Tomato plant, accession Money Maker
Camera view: bottom (45 deg); turntable rotation: 300 degrees
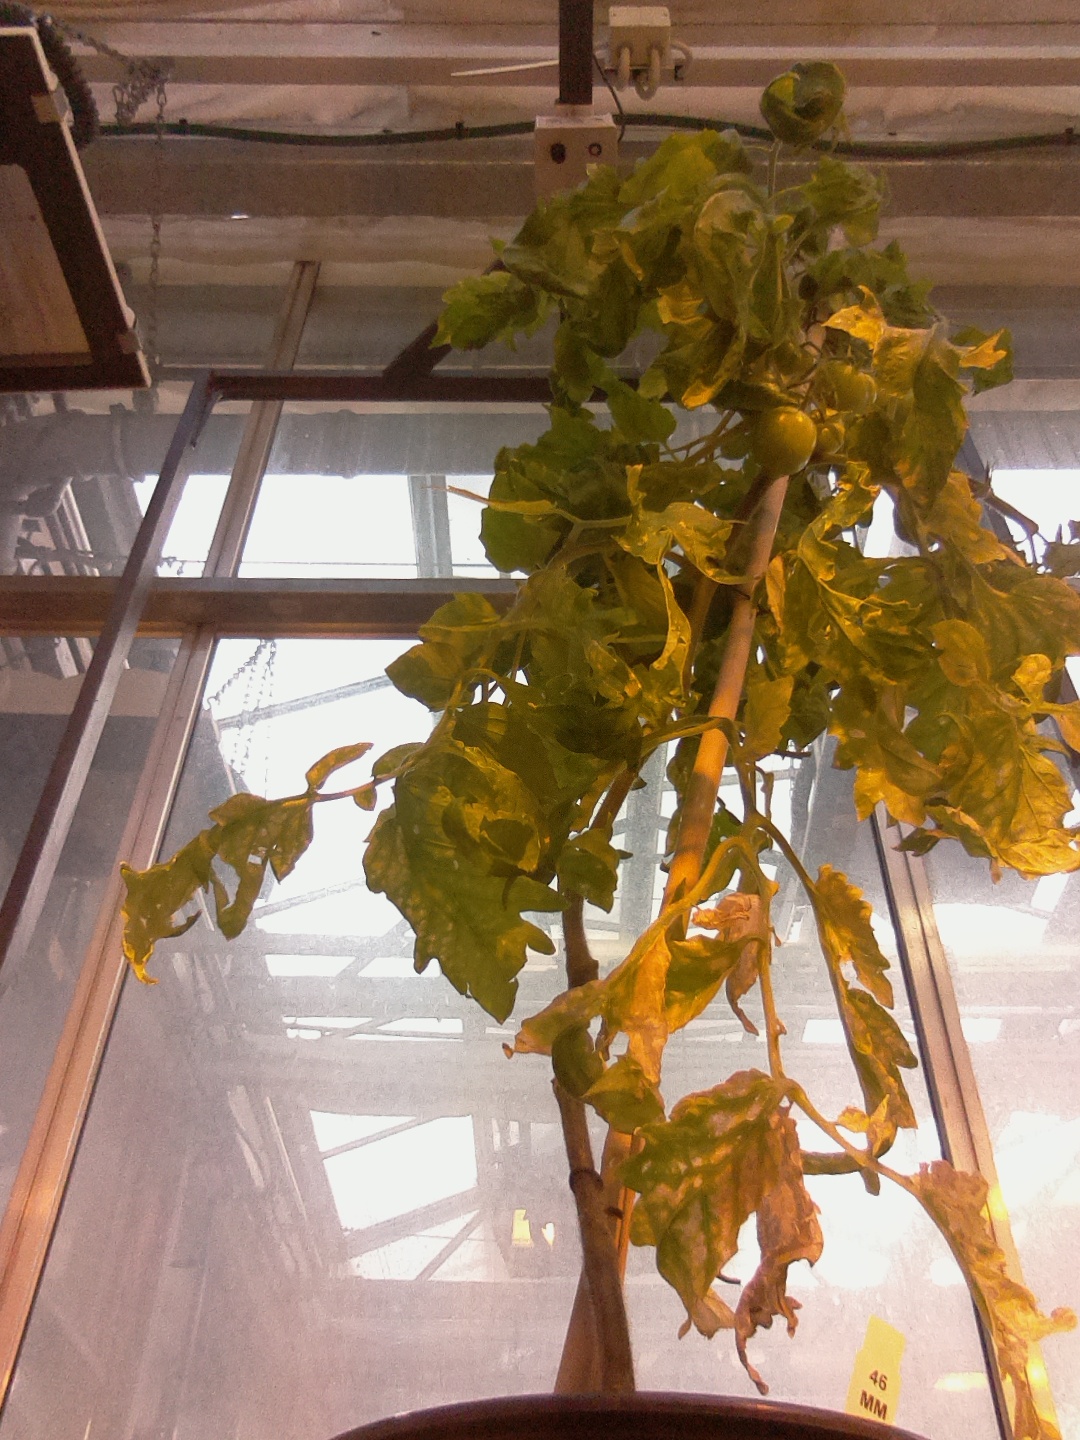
BBCH growth stage 79: 90% -100% of final fruit size